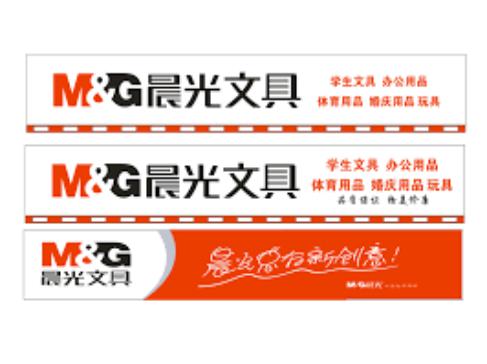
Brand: m&g
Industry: Necessities